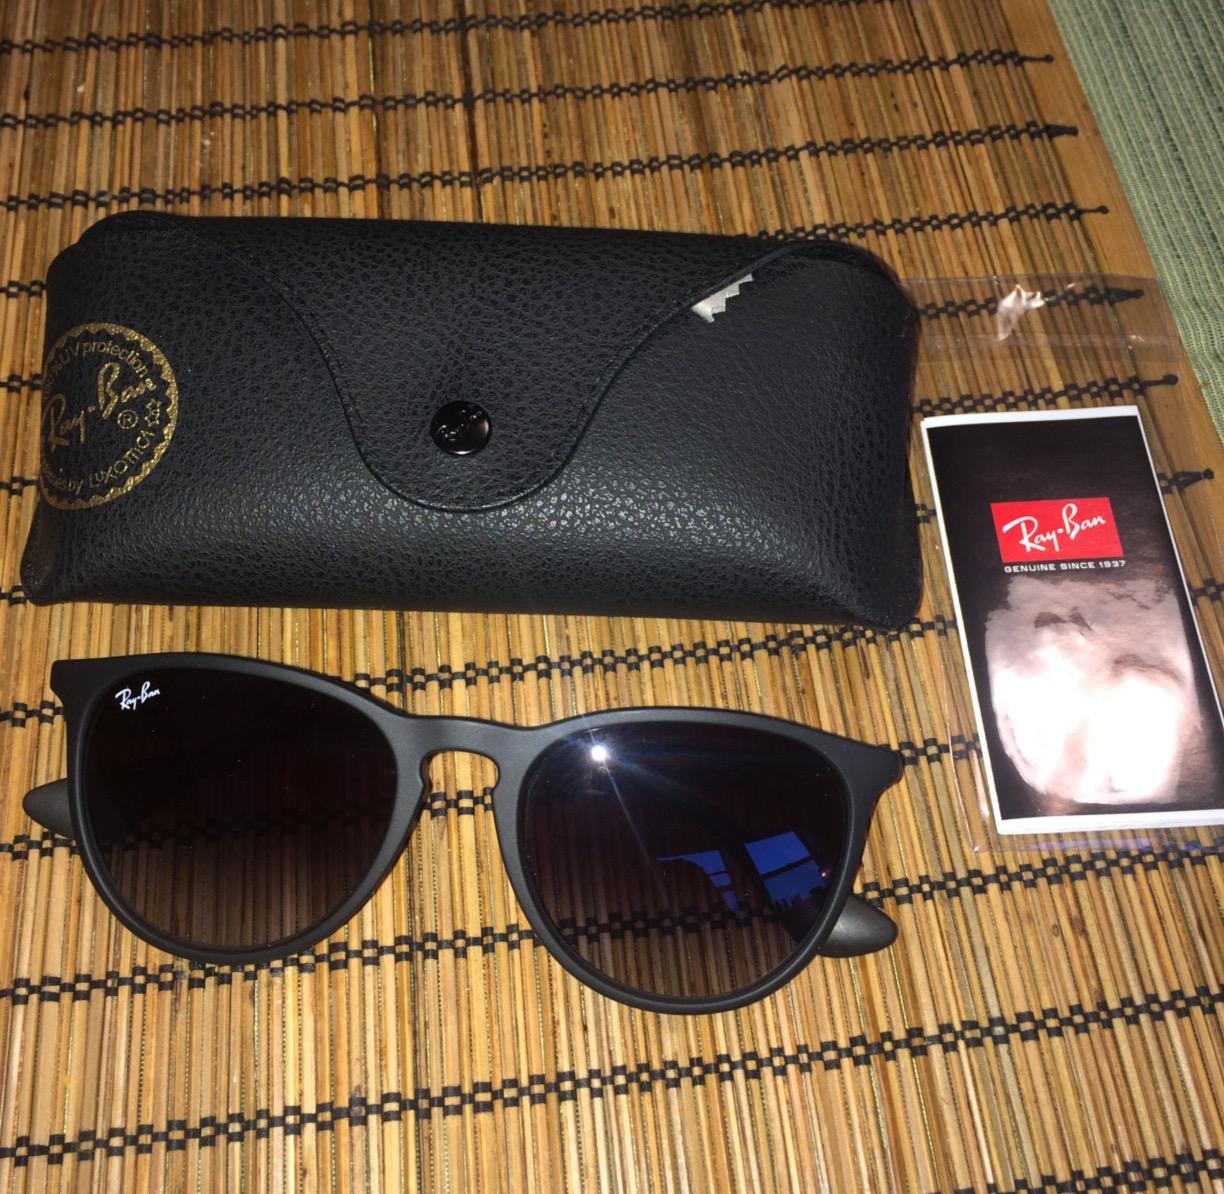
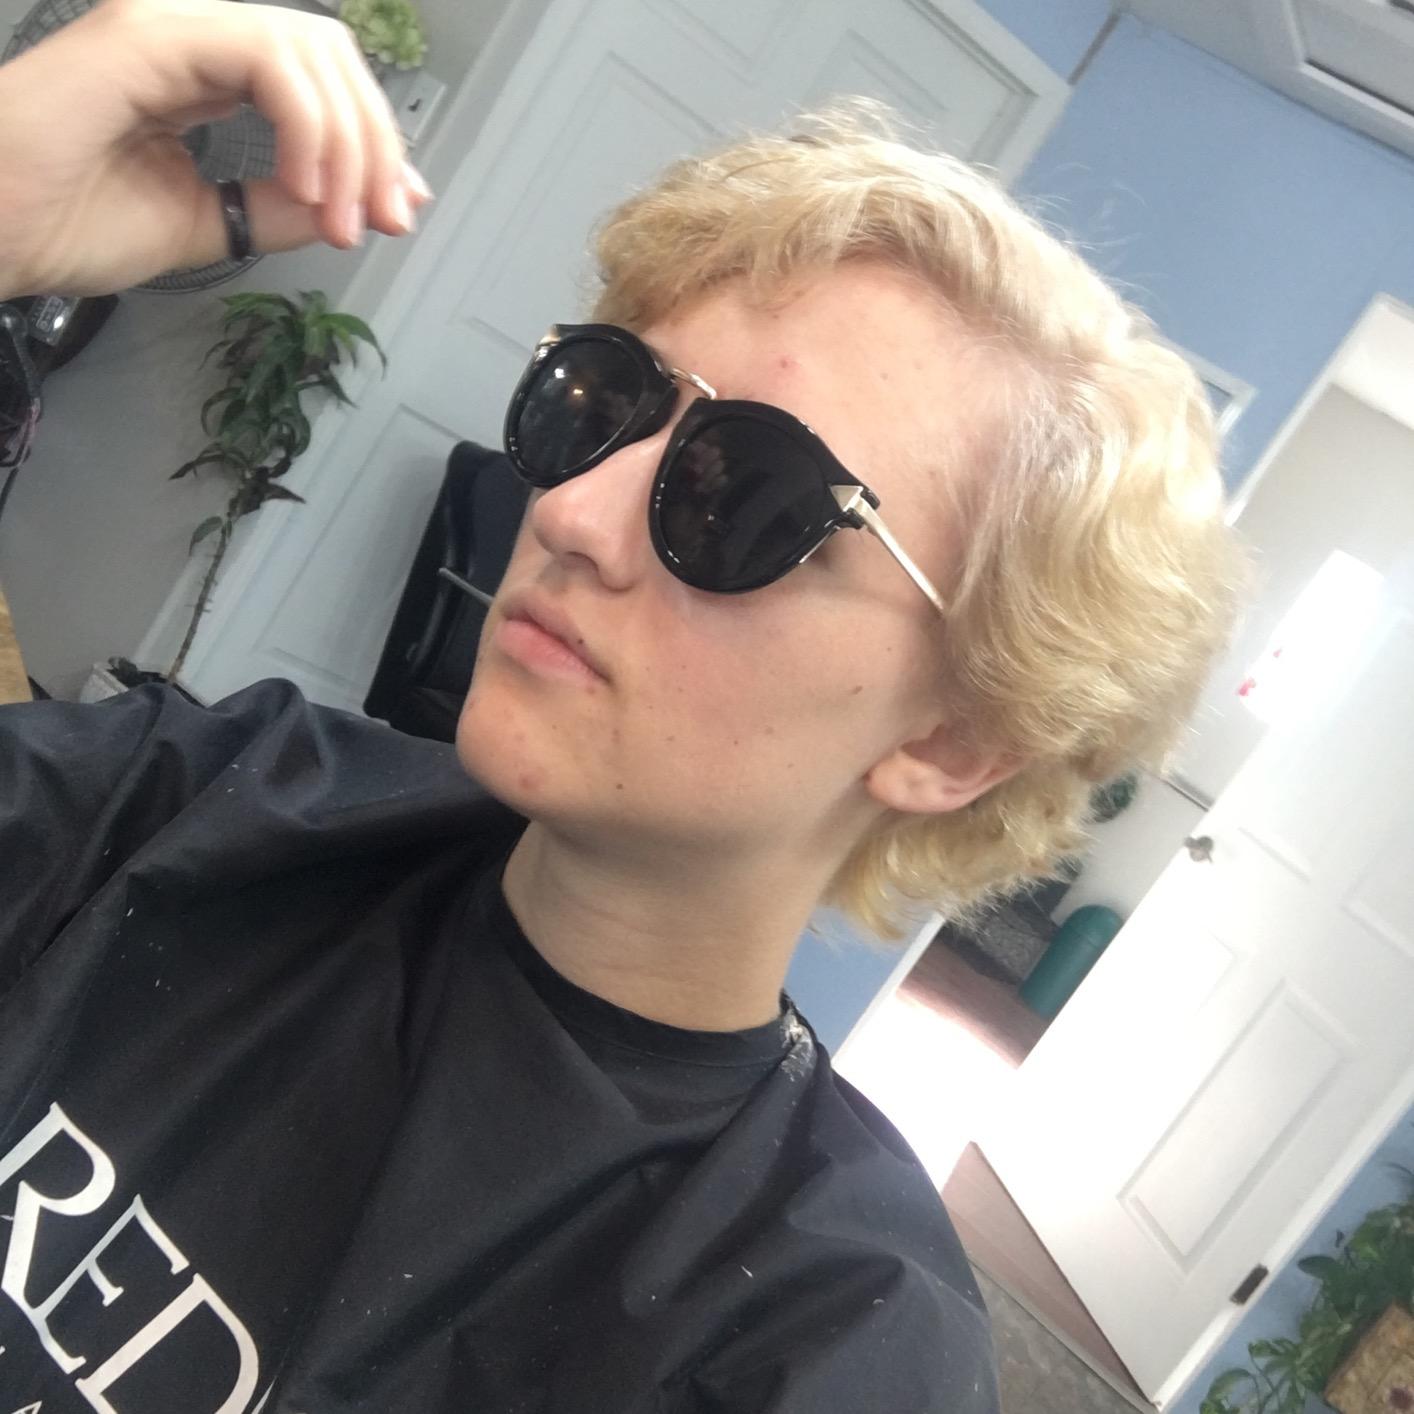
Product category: accessories_sunglasses
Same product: no